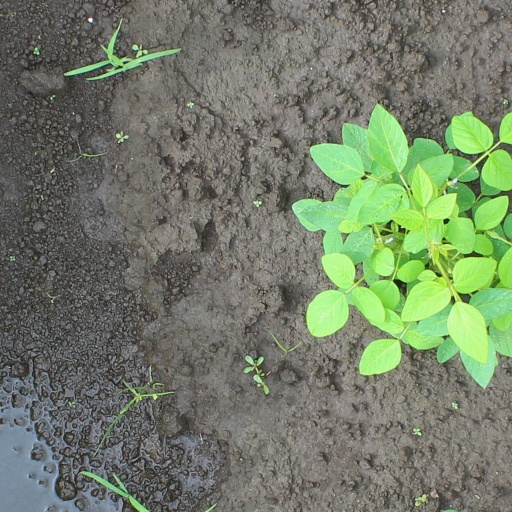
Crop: soybean